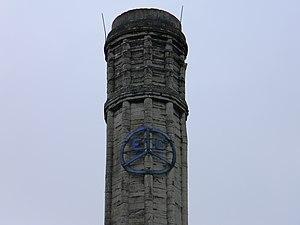
Zoom sur une cheminée de l'usine Grammont
Les communes du Nord-Isère ont accueilli du xixᵉ siècle au xxᵉ siècle plusieurs grandes entreprises produisant des fils pour l'industrie textile et électrique.